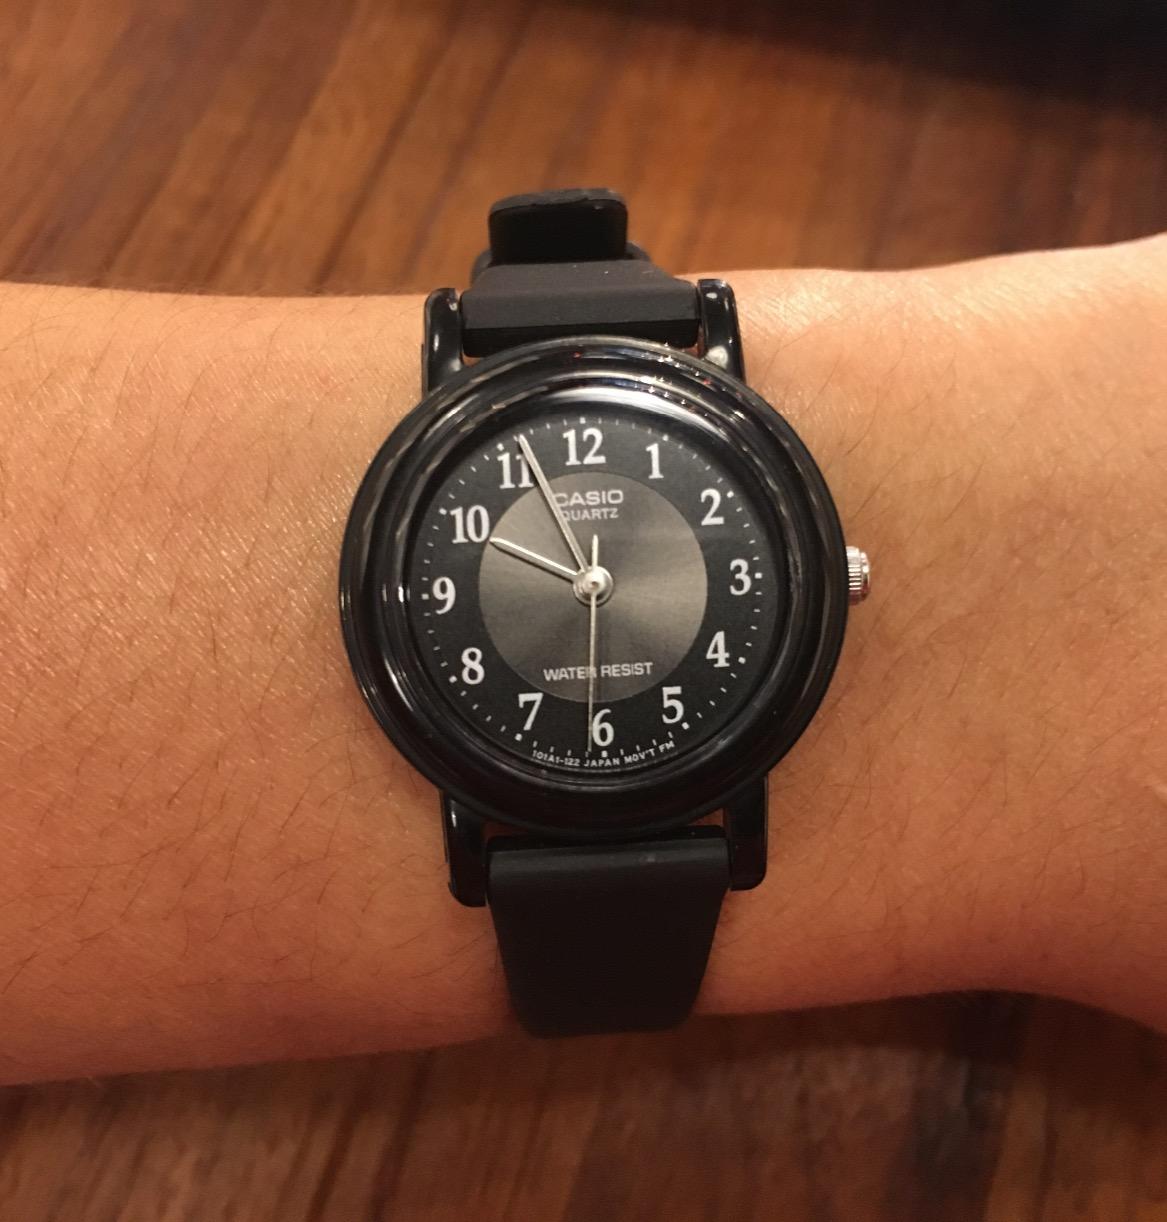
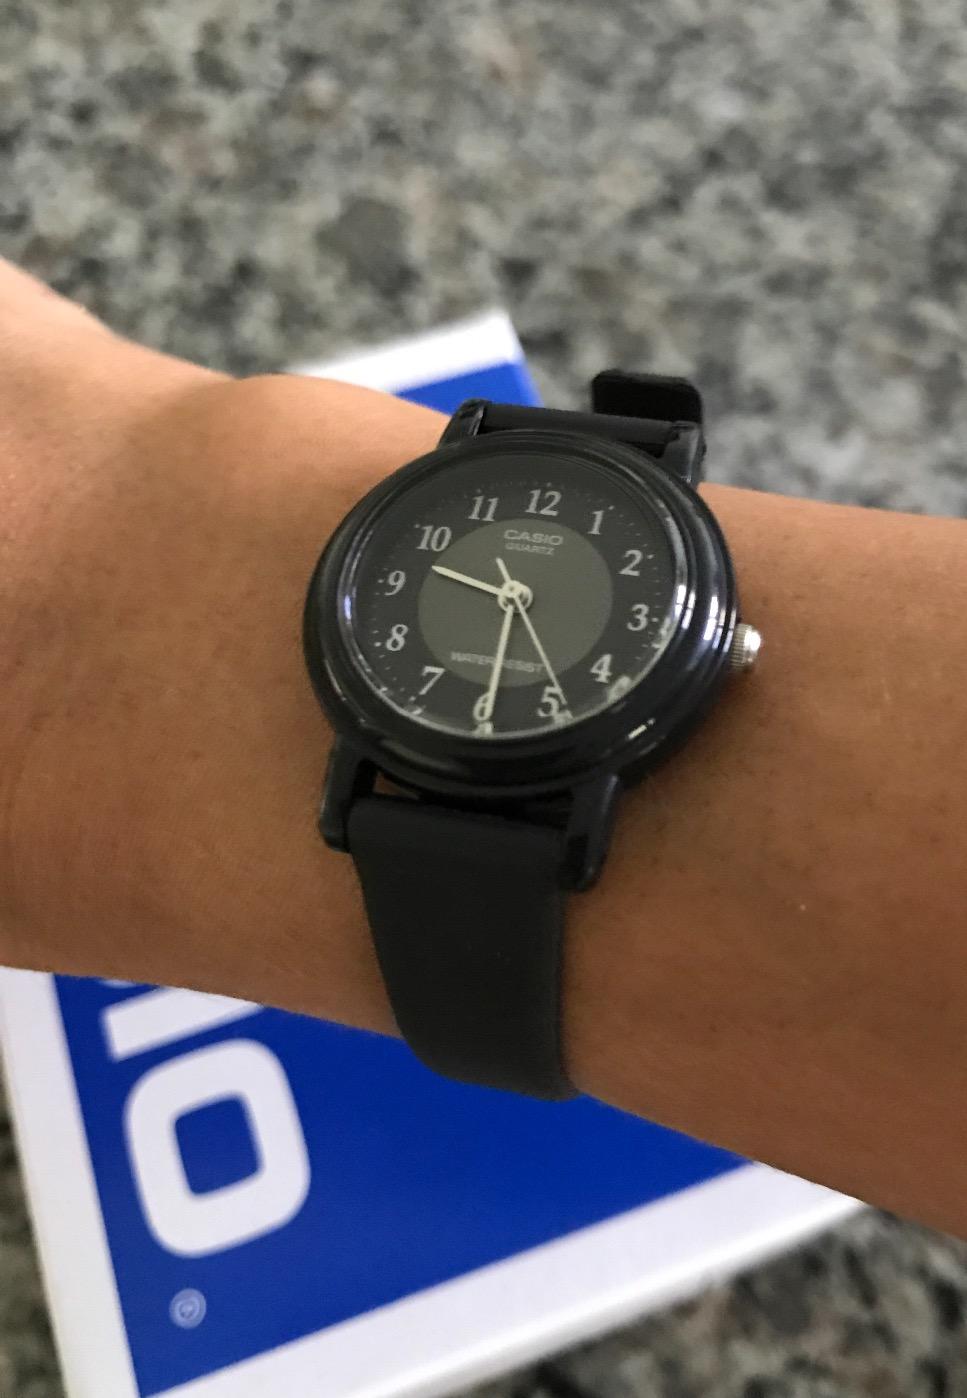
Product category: accessories_watch
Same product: yes